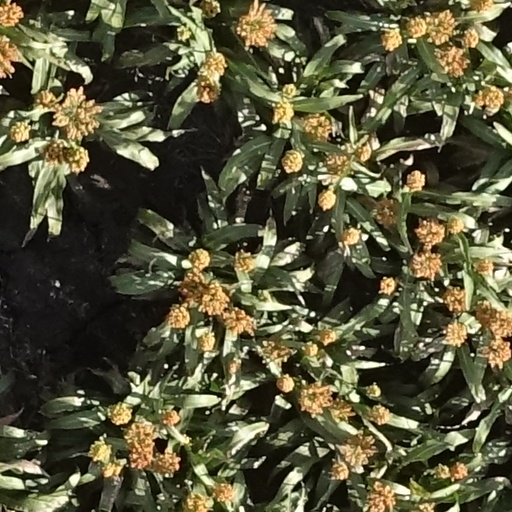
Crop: sorghum